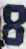
Number: 8